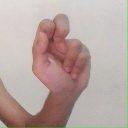
अक्षर: ढ